533rd Training Squadron

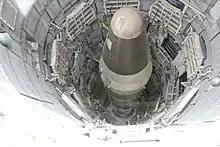
Titan II missile in its silo

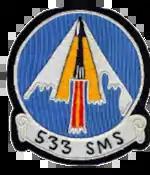
Patch with 533d Strategic Missile Squadron emblem

The unit was redesigned the 533d Strategic Missile Squadron and organized at McConnell Air Force Base, Kansas on 1 August 1962 as a part of the 381st Strategic Missile Wing. The squadron began training in preparation for LGM-25C Titan II, and the 381st Wing put its first Titans on alert in July 1963. It operated nine Titan II underground silos constructed beginning in 1960; the first site going operationally ready in October 1963 The nine missiles remained on alert for over 20 years during the Cold War. On 24 August 1978, an accident at Site 533-7 involving an oxidizer leak killed two Air Force personnel, and caused the temporary evacuation of local communities. The damage to the site was determined to be unrepairable and the silo was permanently closed.